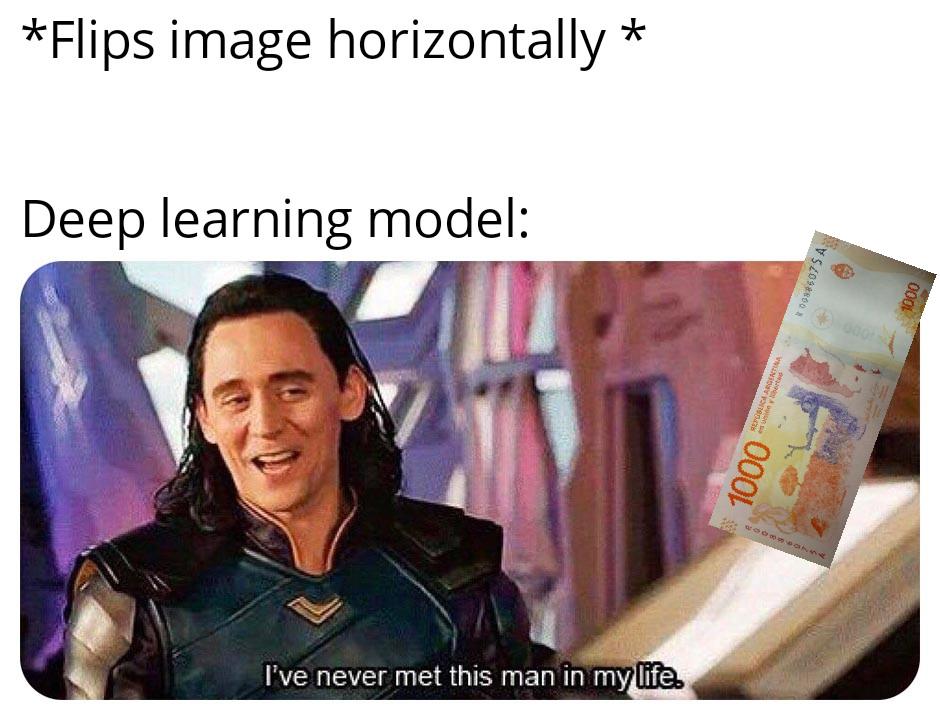
Denominación: 1000